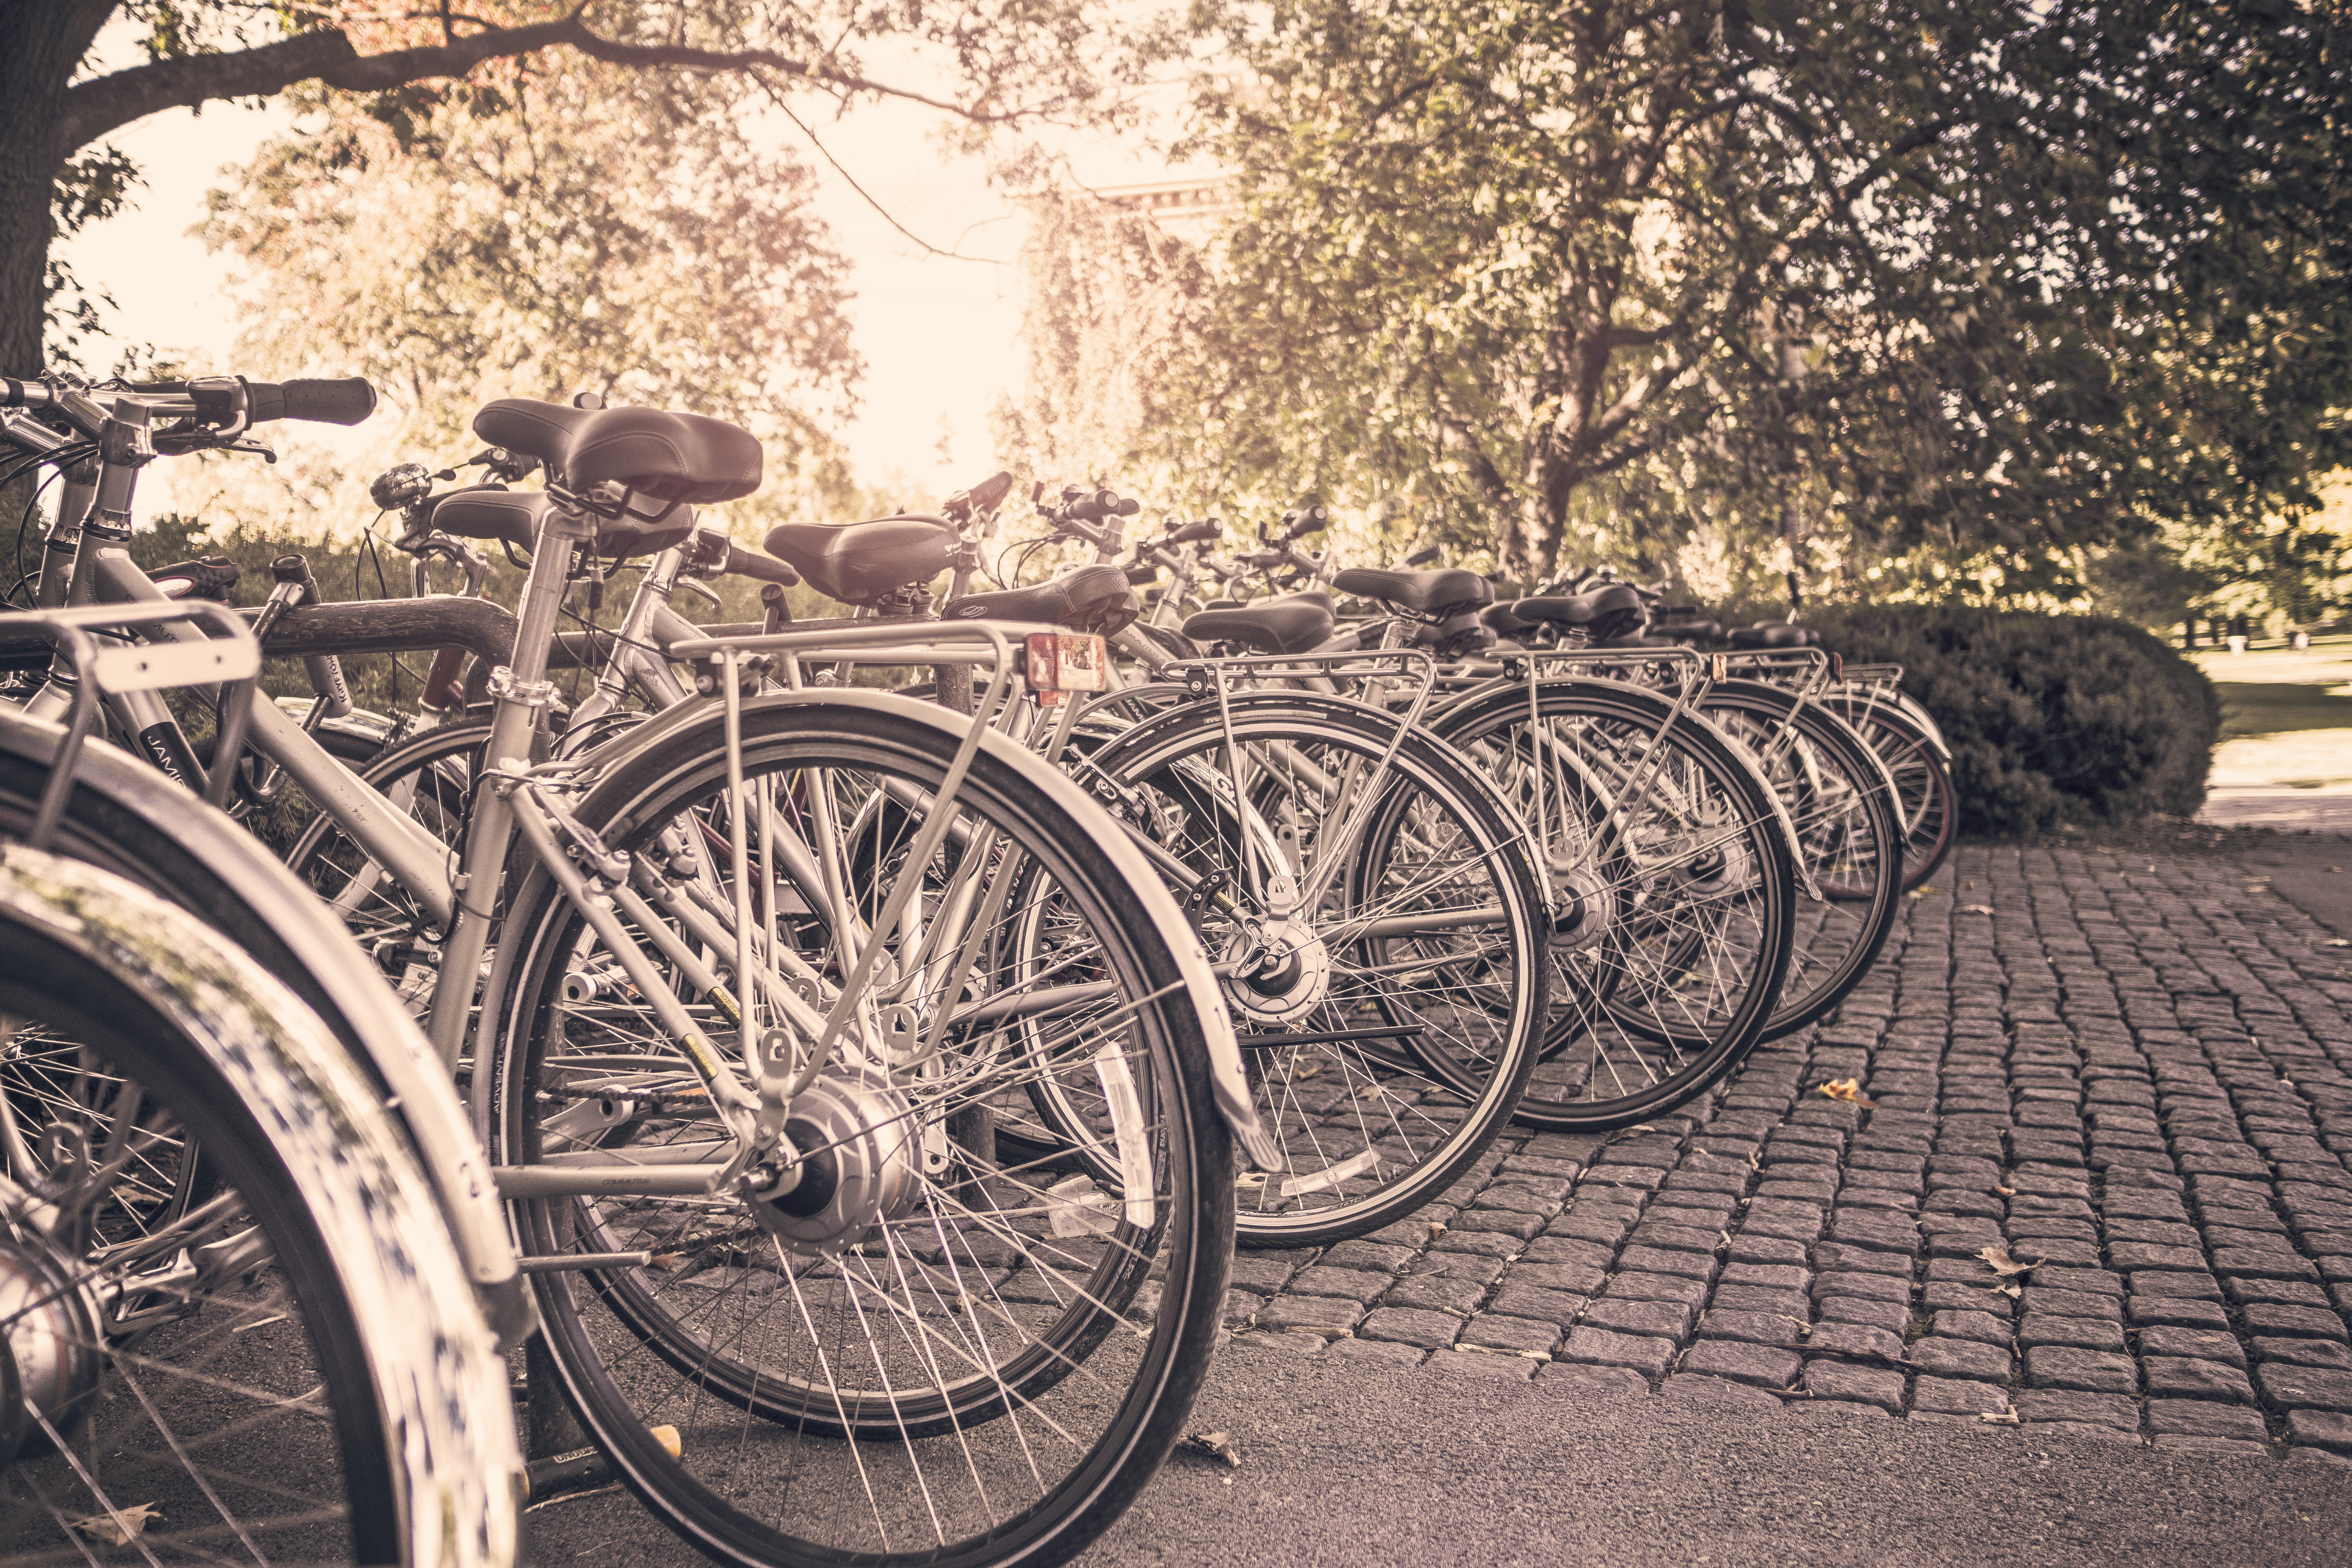
sport, wheel, bicycle, summer, transportation, spring, vehicle, bicycles, bikes